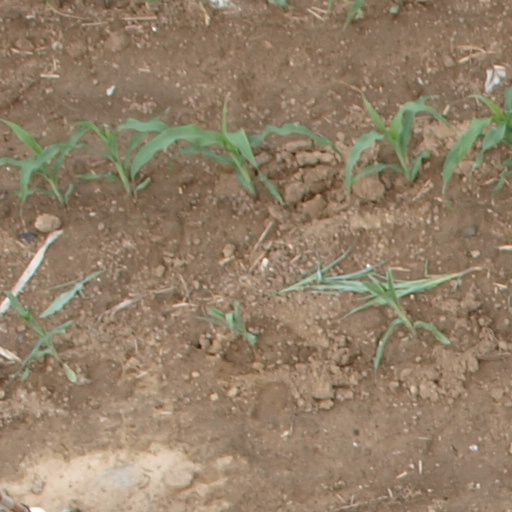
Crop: maize; corn